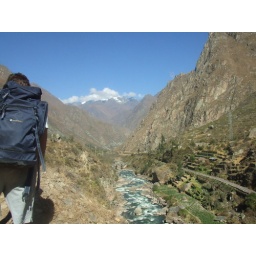
We started our hike walking along the glacier-fed Urumbamba river originating from Welkey-Wilka Mountain in background